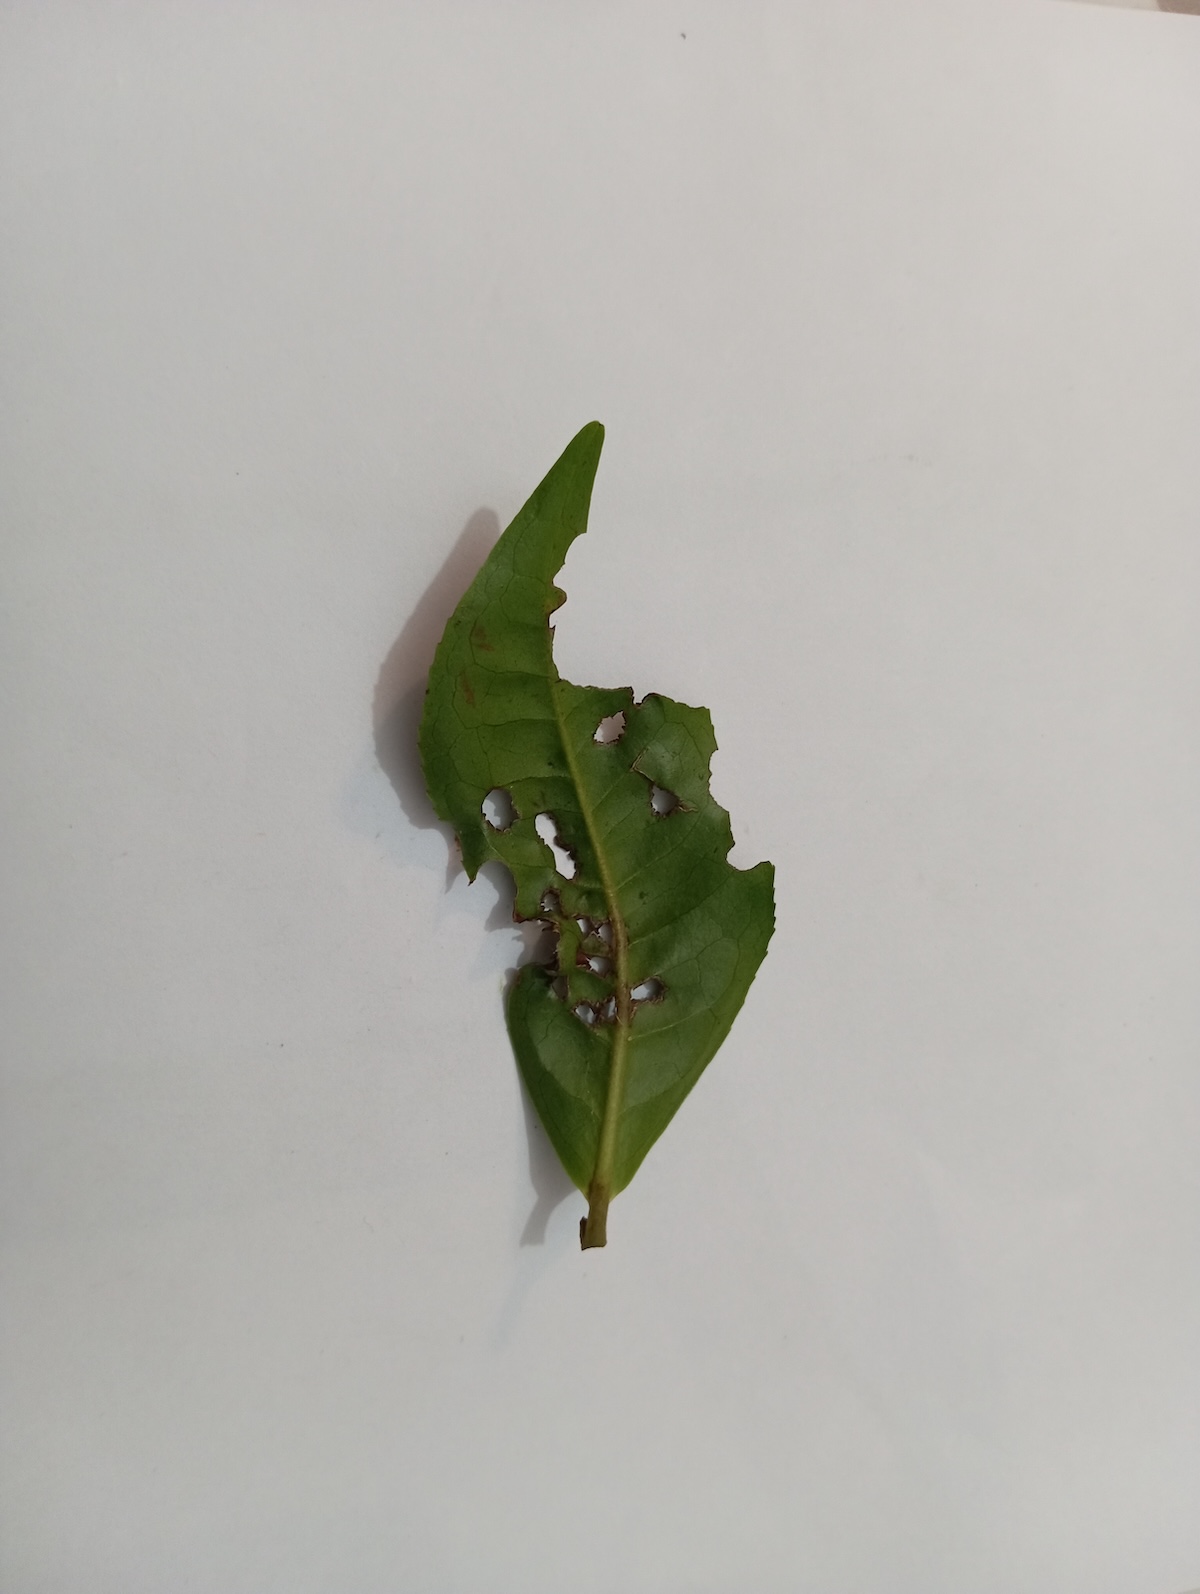
Label: Green mirid bug